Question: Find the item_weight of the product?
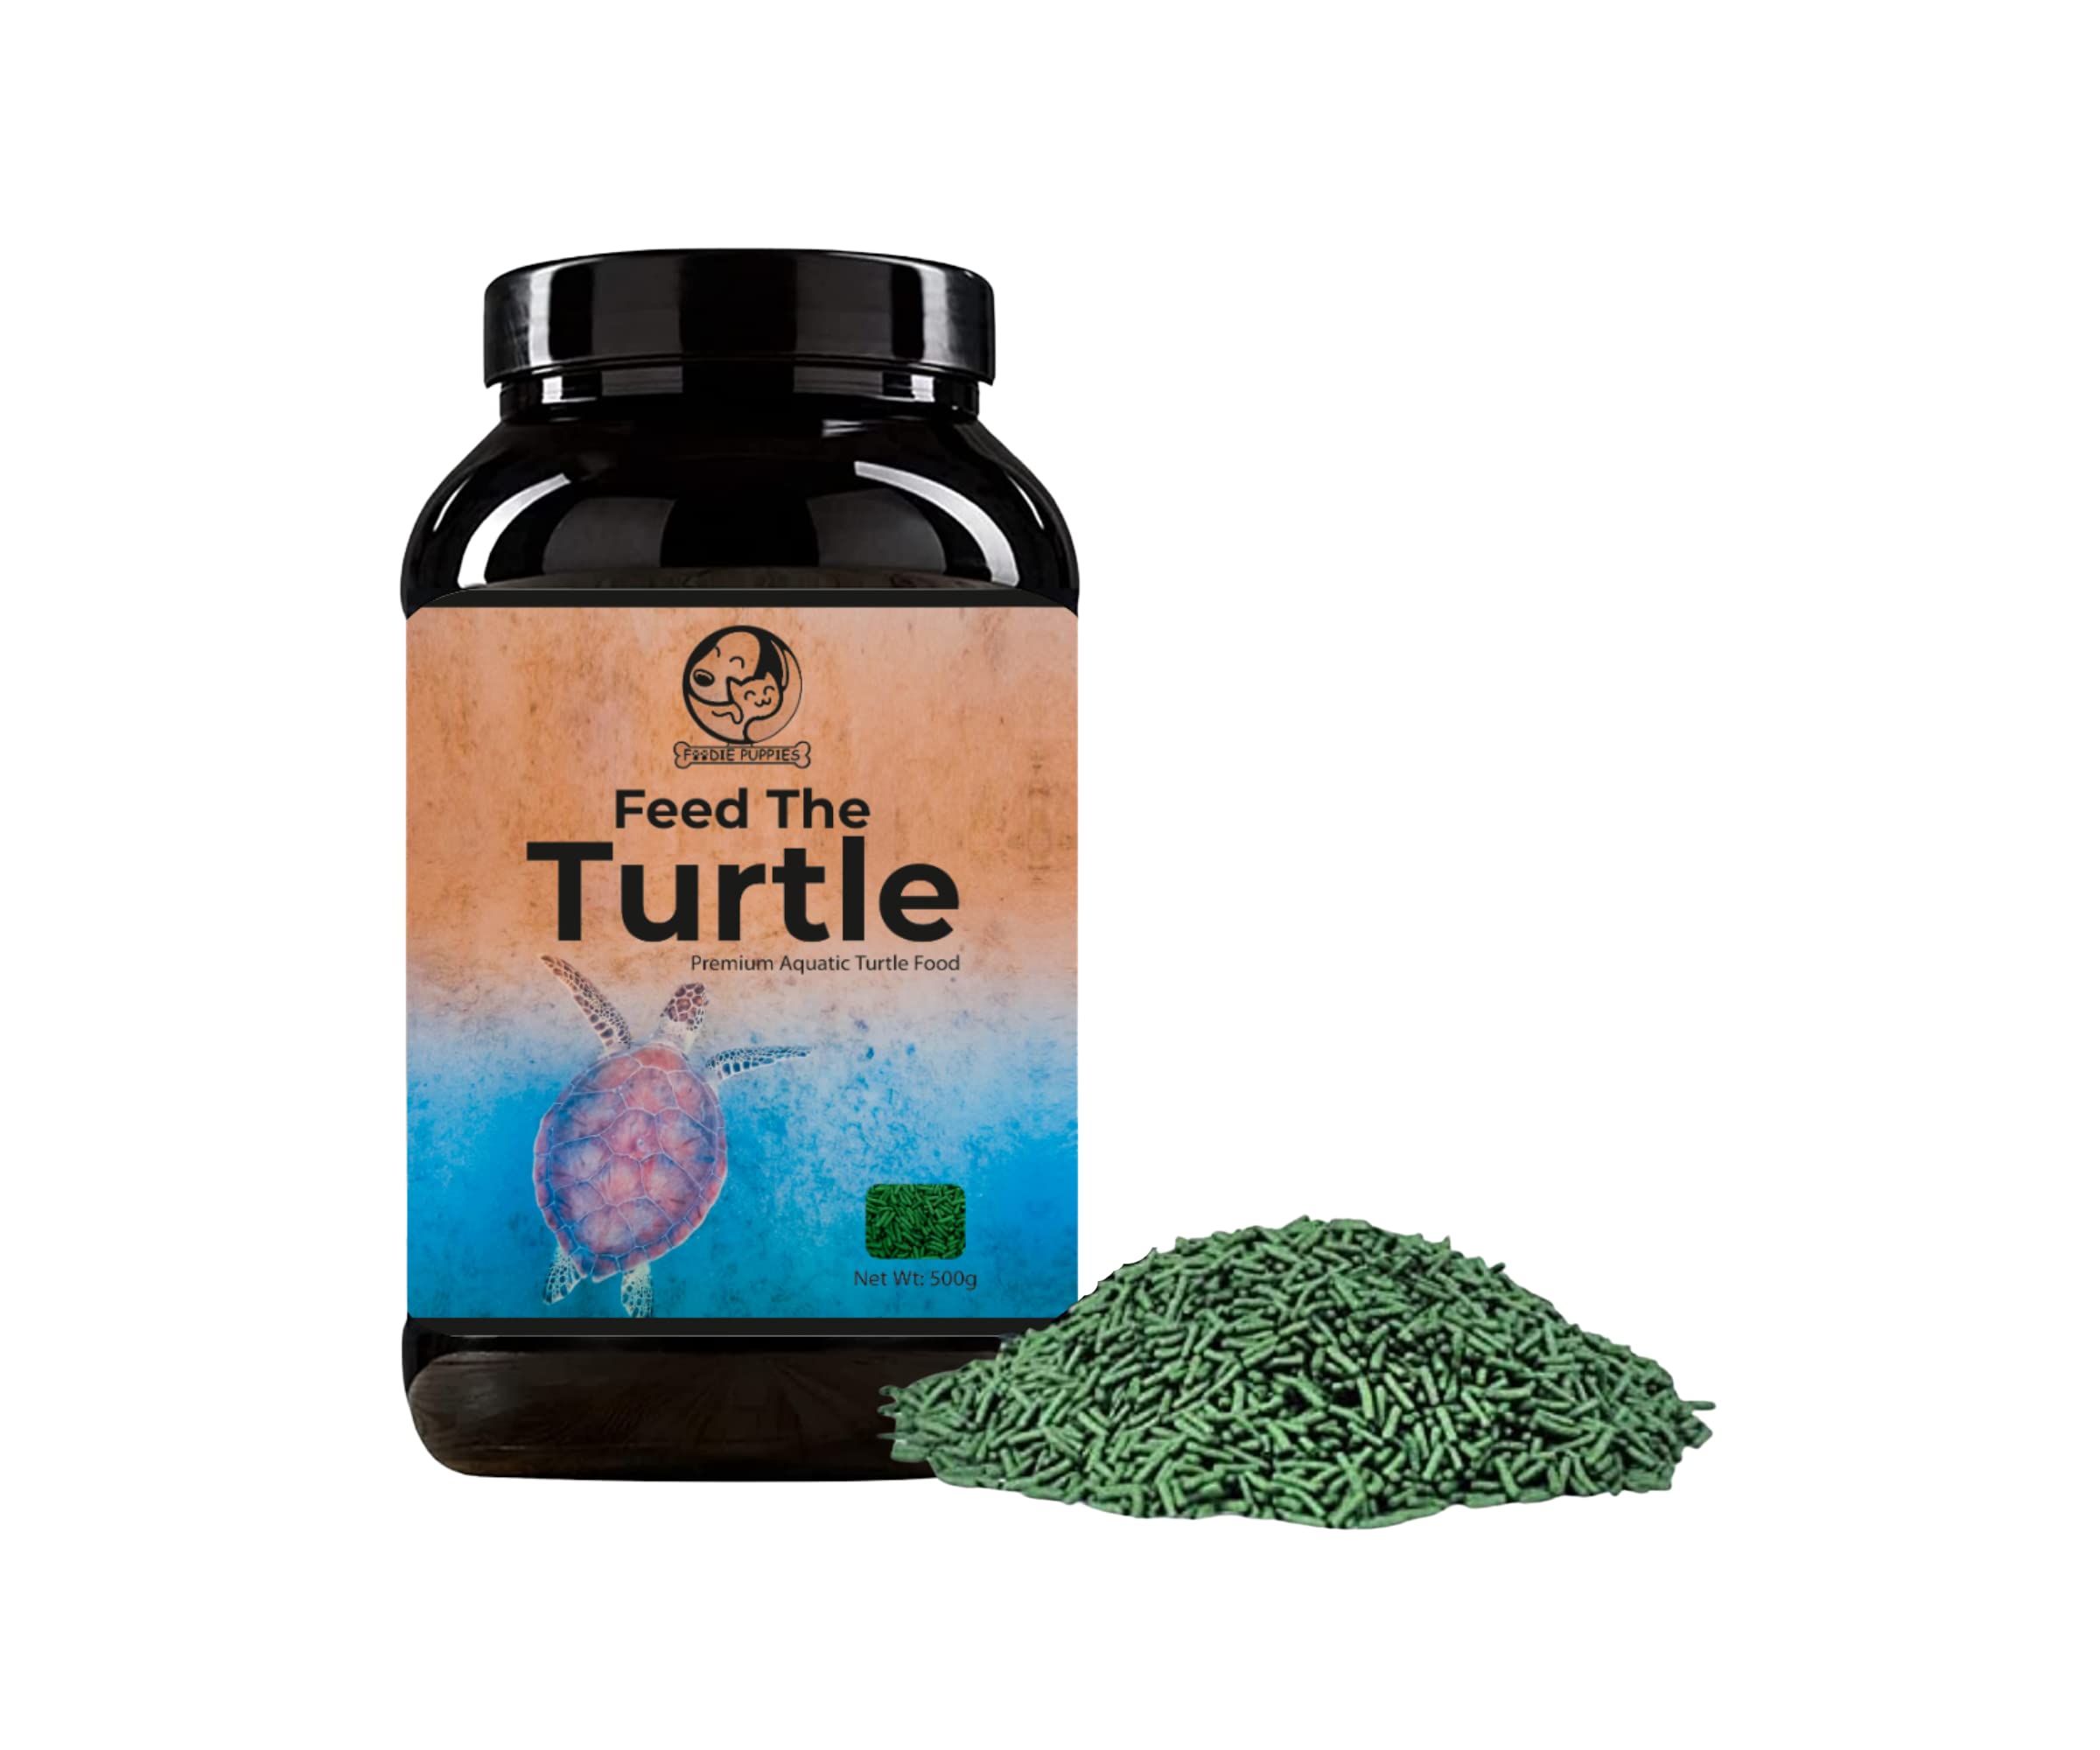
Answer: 500 gram